Aa Te Kevi Dunniya

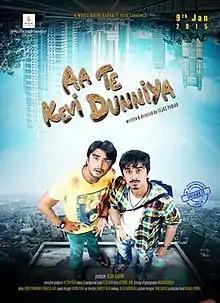
Theatrical release poster

Aa Te Kevi Dunniya is a 2015 comedy film, written and directed by Tejas Padiaa and produced by Vijay Khatri. The film stars Raj Jatania, Yatin Parmar, Kinjal Pandya and others. The film showcases a world in which karma, and not money, is considered currency. The film was released on 9 January 2015.